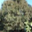
Label: oak_tree